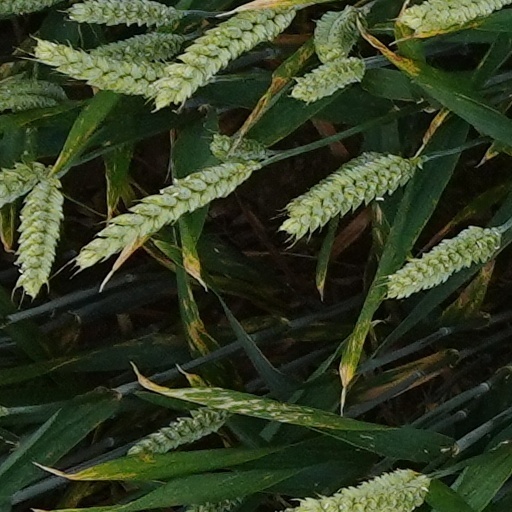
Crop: wheat